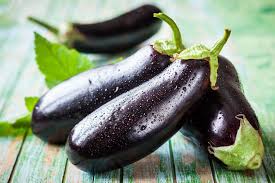
Waste category: biological